Murder of Shirley Soosay

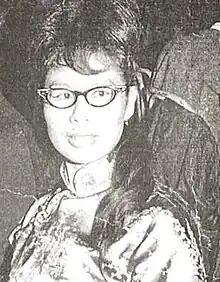
Photo of Soosay taken at an unknown date before her death

Shirley Ann Soosay, was an Indigenous Canadian woman found dead in an almond orchard in Delano, California on 14 July 1980. She was formerly an unidentified decedent known as Kern County Jane Doe. A member of the Samson Cree Nation, Soosay grew up in Hobbema, in Alberta. For most of her adult life, Soosay lived in Edmonton and then later Vancouver, though she remained in regular contact with her family until 1979, when cards from her stopped coming.